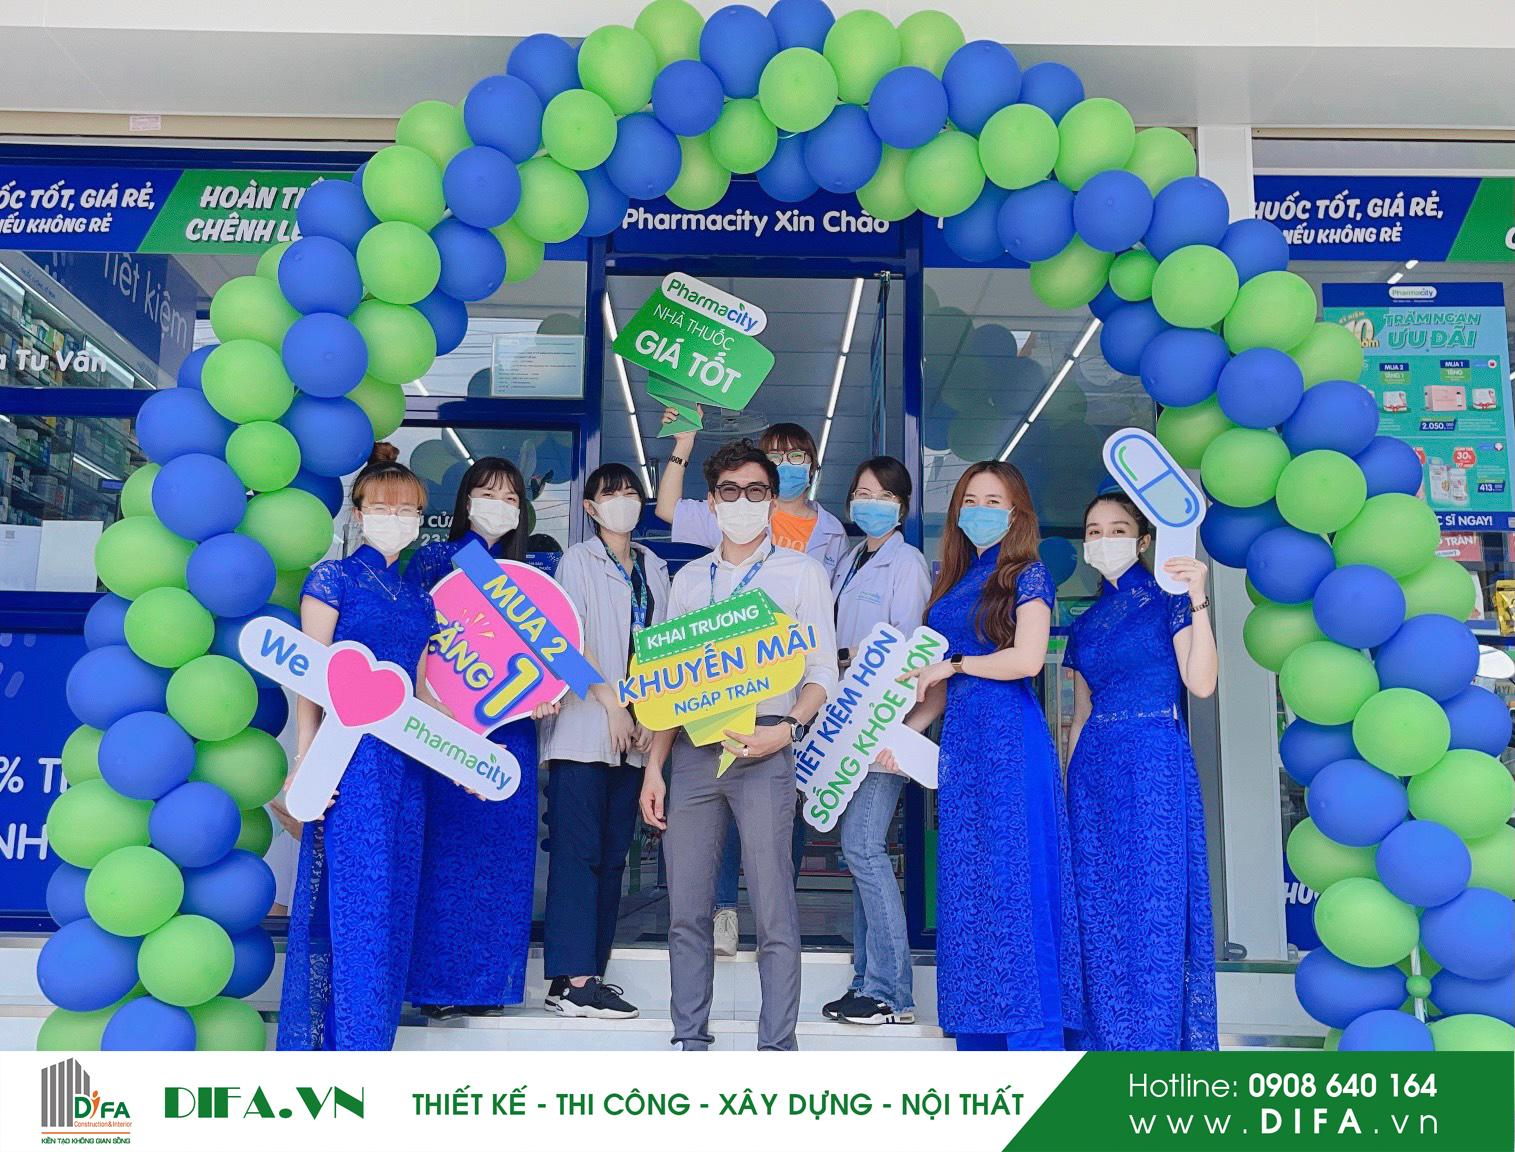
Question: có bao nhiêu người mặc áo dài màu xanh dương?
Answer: có bốn người mặc áo dài màu xanh dương